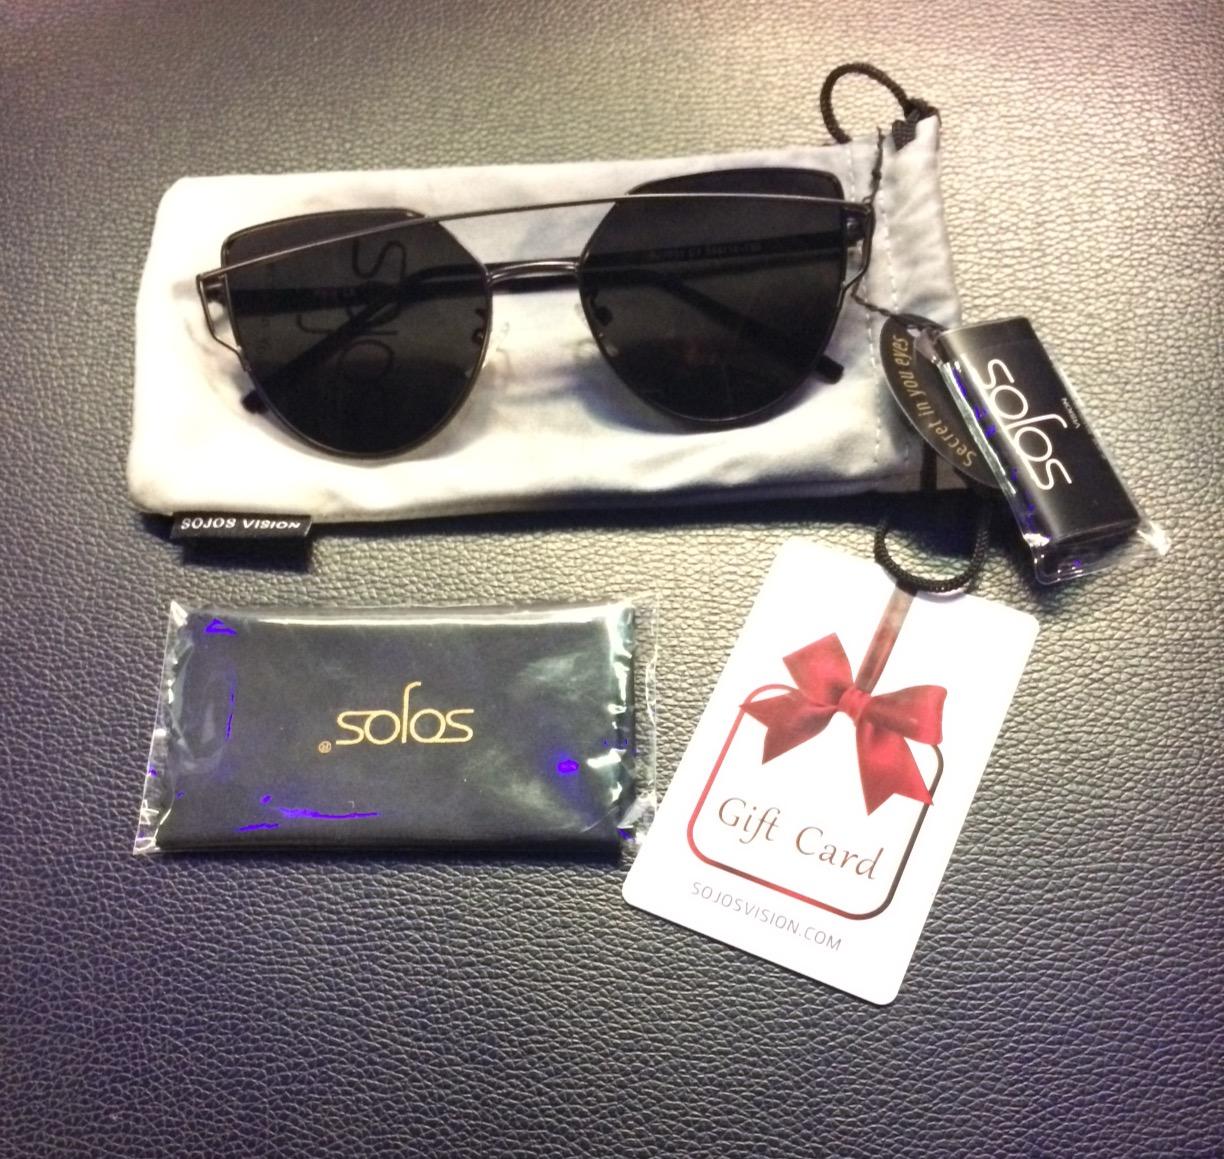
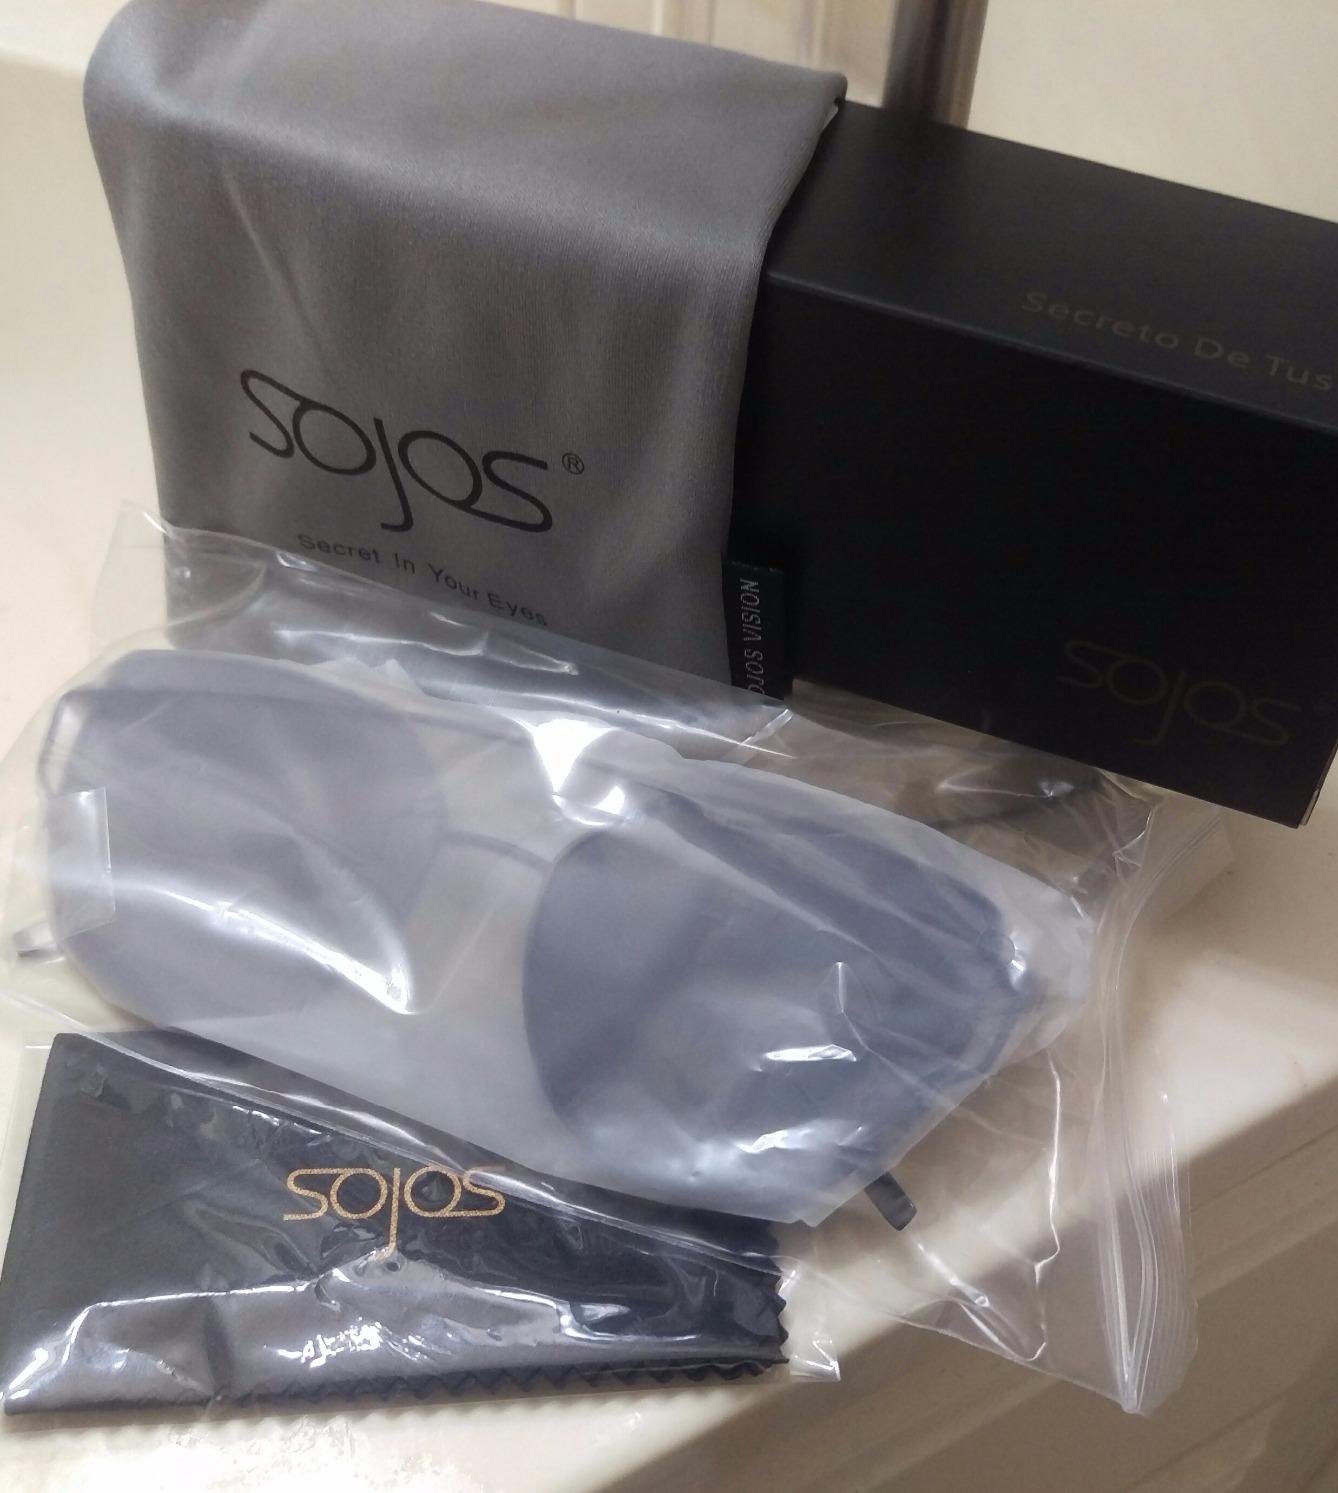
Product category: accessories_sunglasses
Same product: yes